Chilevisión

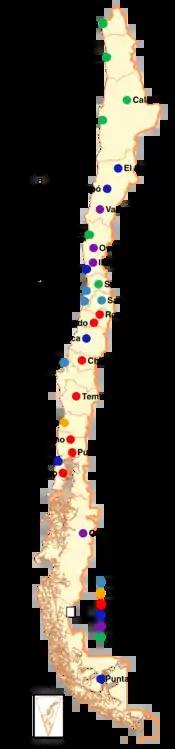
Chilevisión expansion between 1993 and 1994.

The channel mainly airs talk shows, newscasts and talent shows. It ranks second in TV viewership in the country behind Mega.